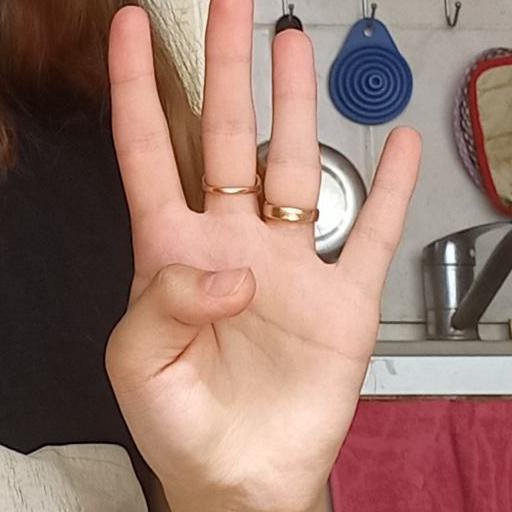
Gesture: four